Knute Erickson

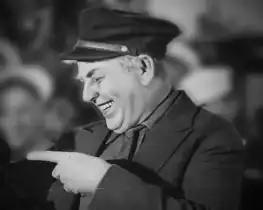
Erickson in "The Non-Stop Flight", 1926

Knute Erickson (born Knut Timar Carlsson Eriksson; May 27, 1873 – December 31, 1945) was a Swedish-American vaudeville comedian and character actor.